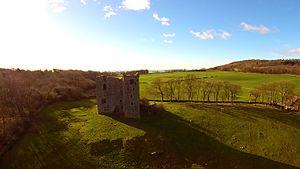
La tour d'Arnside est une maison-tour médiévale tardive entre Arnside et Silverdale immédiatement au sud d'Arnside Knott en Cumbrie, en Angleterre.